Michael C. Hall

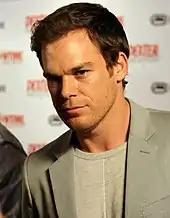
Hall in 2011

Hall's film credits include the 2011 drama "The Trouble with Bliss" (2011), the comedy "Peep World" (2012), and "Kill Your Darlings" (2013). Hall performed in a film adaptation of Joe R. Lansdale's cult novel "Cold in July", directed by Jim Mickle. The film premiered at the 2014 Sundance Film Festival in Park City, Utah. Hall portrayed Abraham Lincoln's advisor, Leonard Swett, in the documentary film "The Gettysburg Address". In 2014, he returned to Broadway in the play "The Realistic Joneses", starring in the role of John Jones. He assumed the title role in "Hedwig and The Angry Inch" on Broadway on October 16, 2014, and performed the role until January 18, 2015. Hall returned to the role of Hedwig from February 17–21, 2015, to replace John Cameron Mitchell, who had a knee injury.